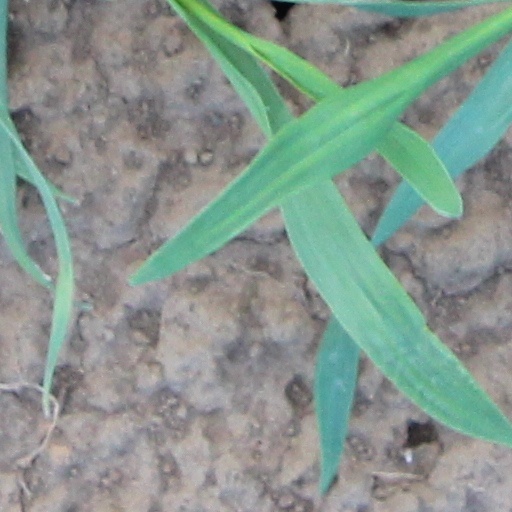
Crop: wheat